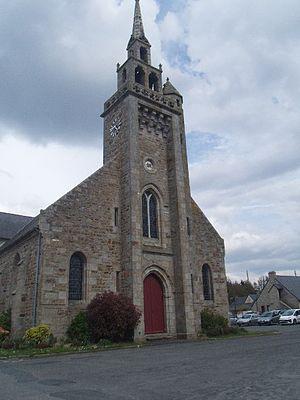
Église Saint-Samson de Trévou-Tréguignec
La liste des églises des Côtes-d'Armor recense de la manière la plus complète possible les églises, cathédrales et basiliques situées dans le département français des Côtes-d'Armor.
Trévou-Tréguignec [tʁevu tʁeviɲɛk] est une commune française située dans le Trégor, dans l'actuel département des Côtes-d'Armor, en Bretagne.